Jogi (2022 film)

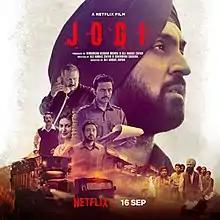
Official release poster

Jogi is a 2022 Indian Hindi-language period drama film directed by Ali Abbas Zafar and co-written by Sukhmani Sadana. It was released on Netflix on 16 September 2022 and is set amidst the backdrop of the 1984 anti-Sikh riots, with a cast including Diljit Dosanjh, Kumud Mishra, Mohammed Zeeshan Ayyub, Hiten Tejwani and Amyra Dastur.